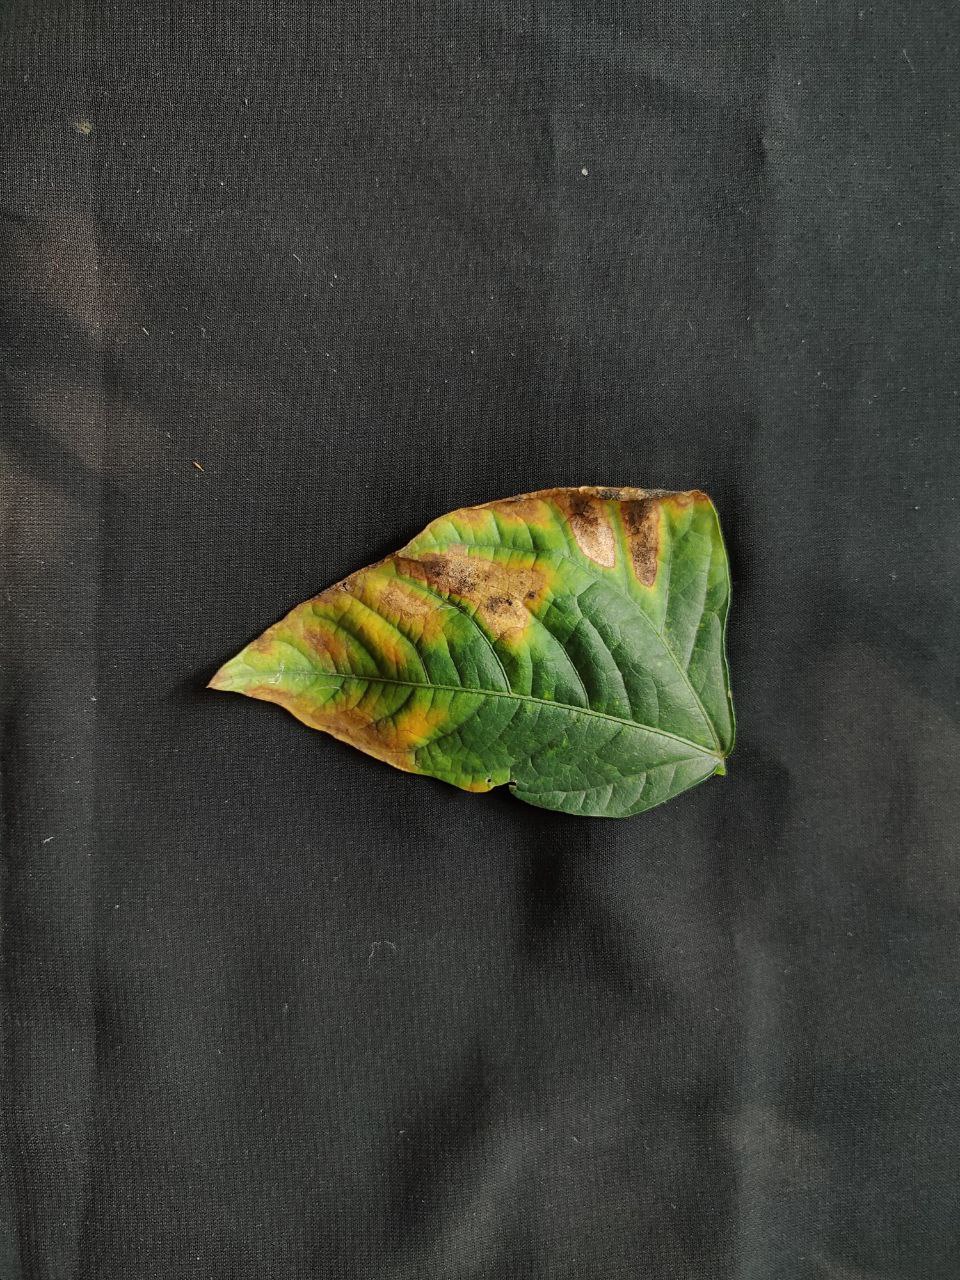
Crop: cowpea
Leaf condition: Bacterial wilt